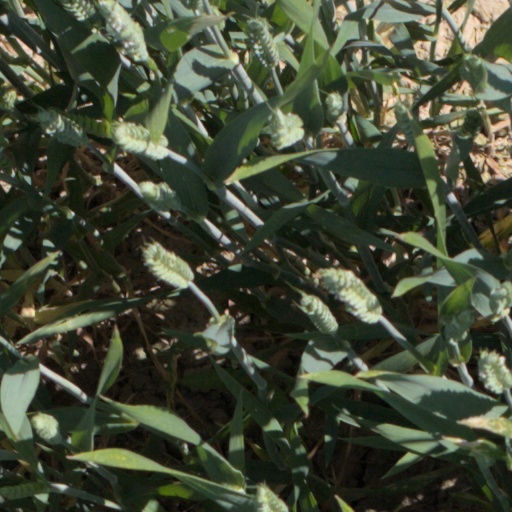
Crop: wheat